The Double Event (1911 film)

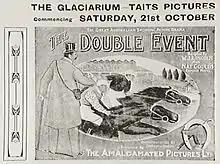
Contemporary advertisement

The Double Event is a 1911 Australian feature-length film directed by W. J. Lincoln based on the first novel by Nat Gould, which had been adapted several times for the stage, notably by Bland Holt.